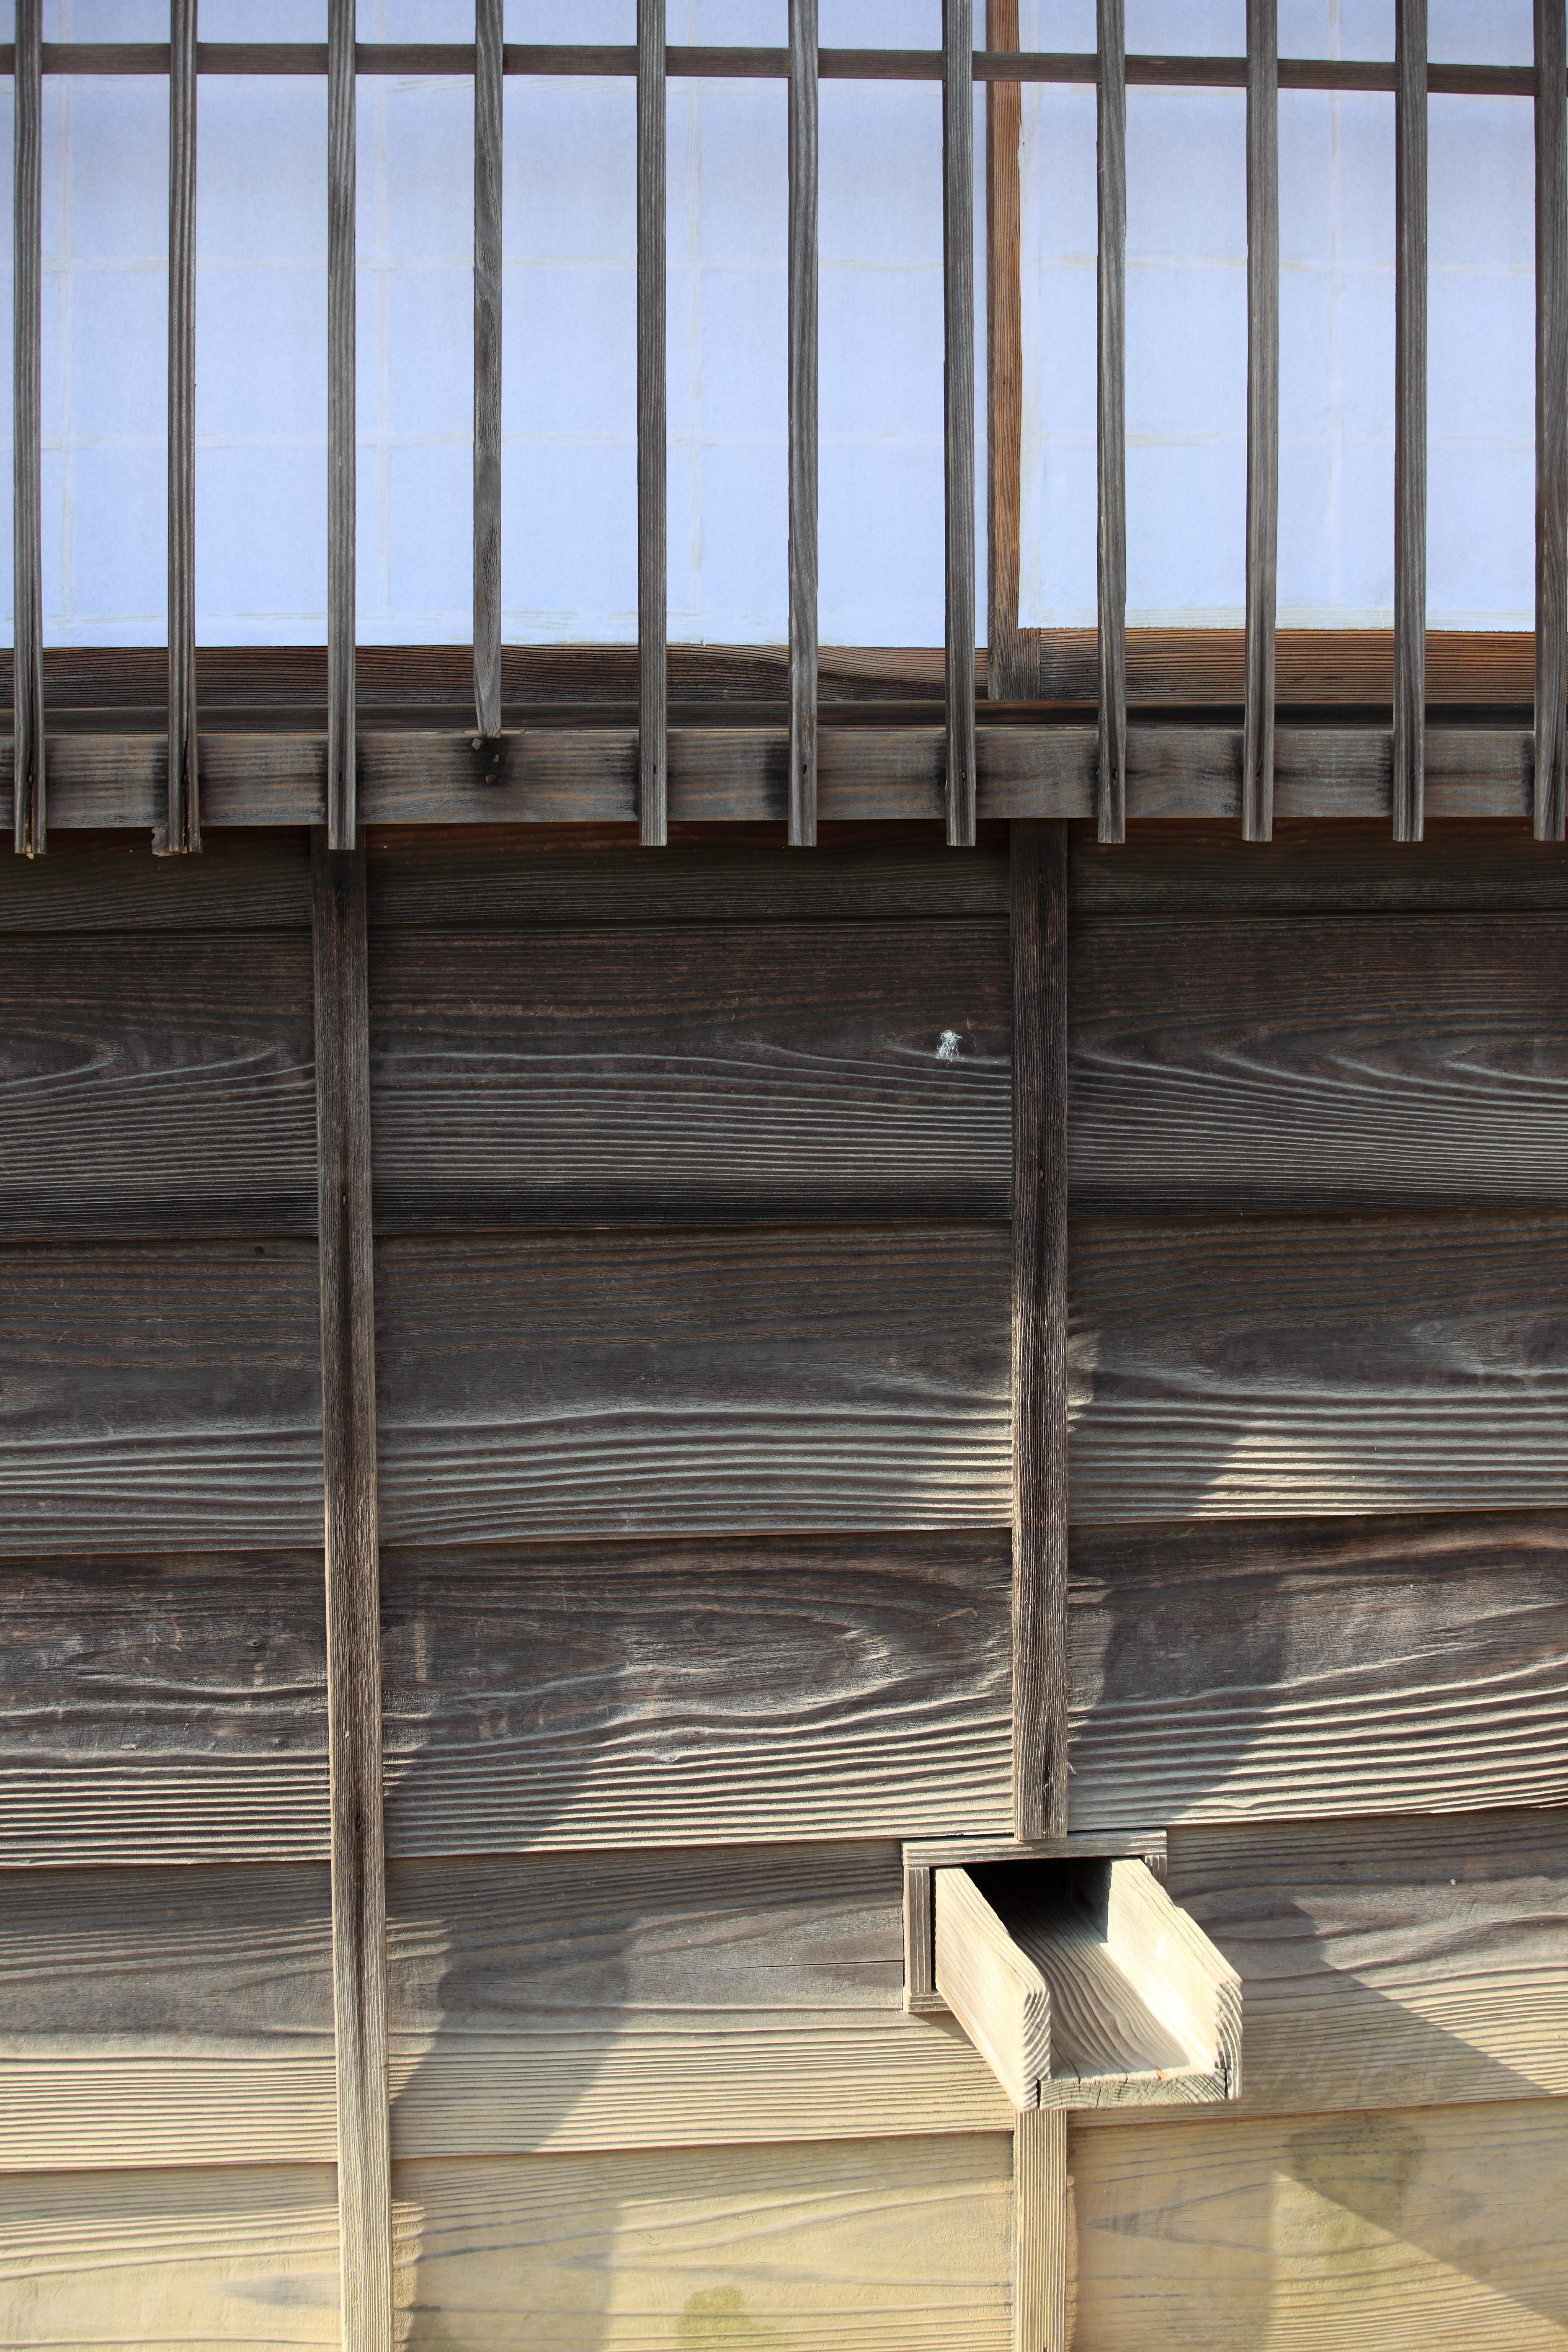
architecture, wood, farm, house, floor, window, old, wall, line, high, ancient, residence, exterior, furniture, interior design, handrail, design, japanese, stairs, 5d, style, hires, shape, markii, traditional, folk, hi, res, resolution, flooring, baluster, window covering, outdoor structure